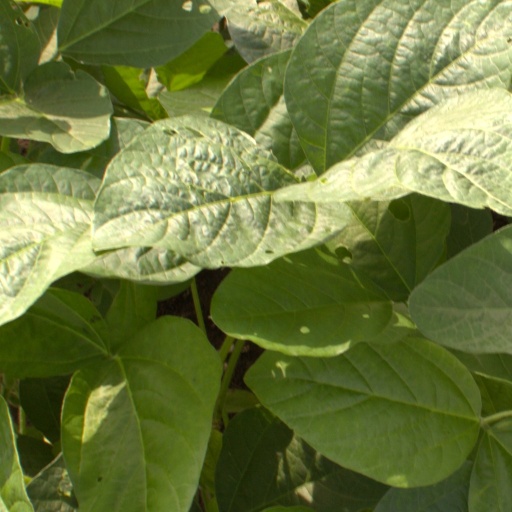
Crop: soybean